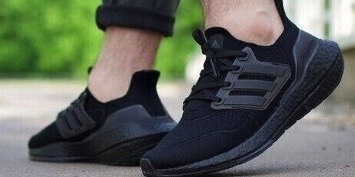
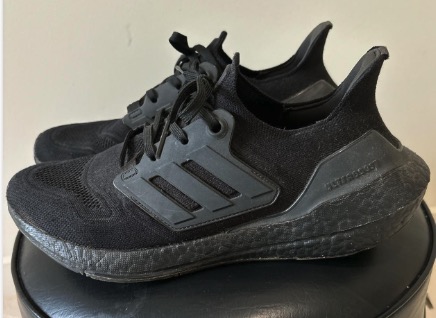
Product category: misc
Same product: yes